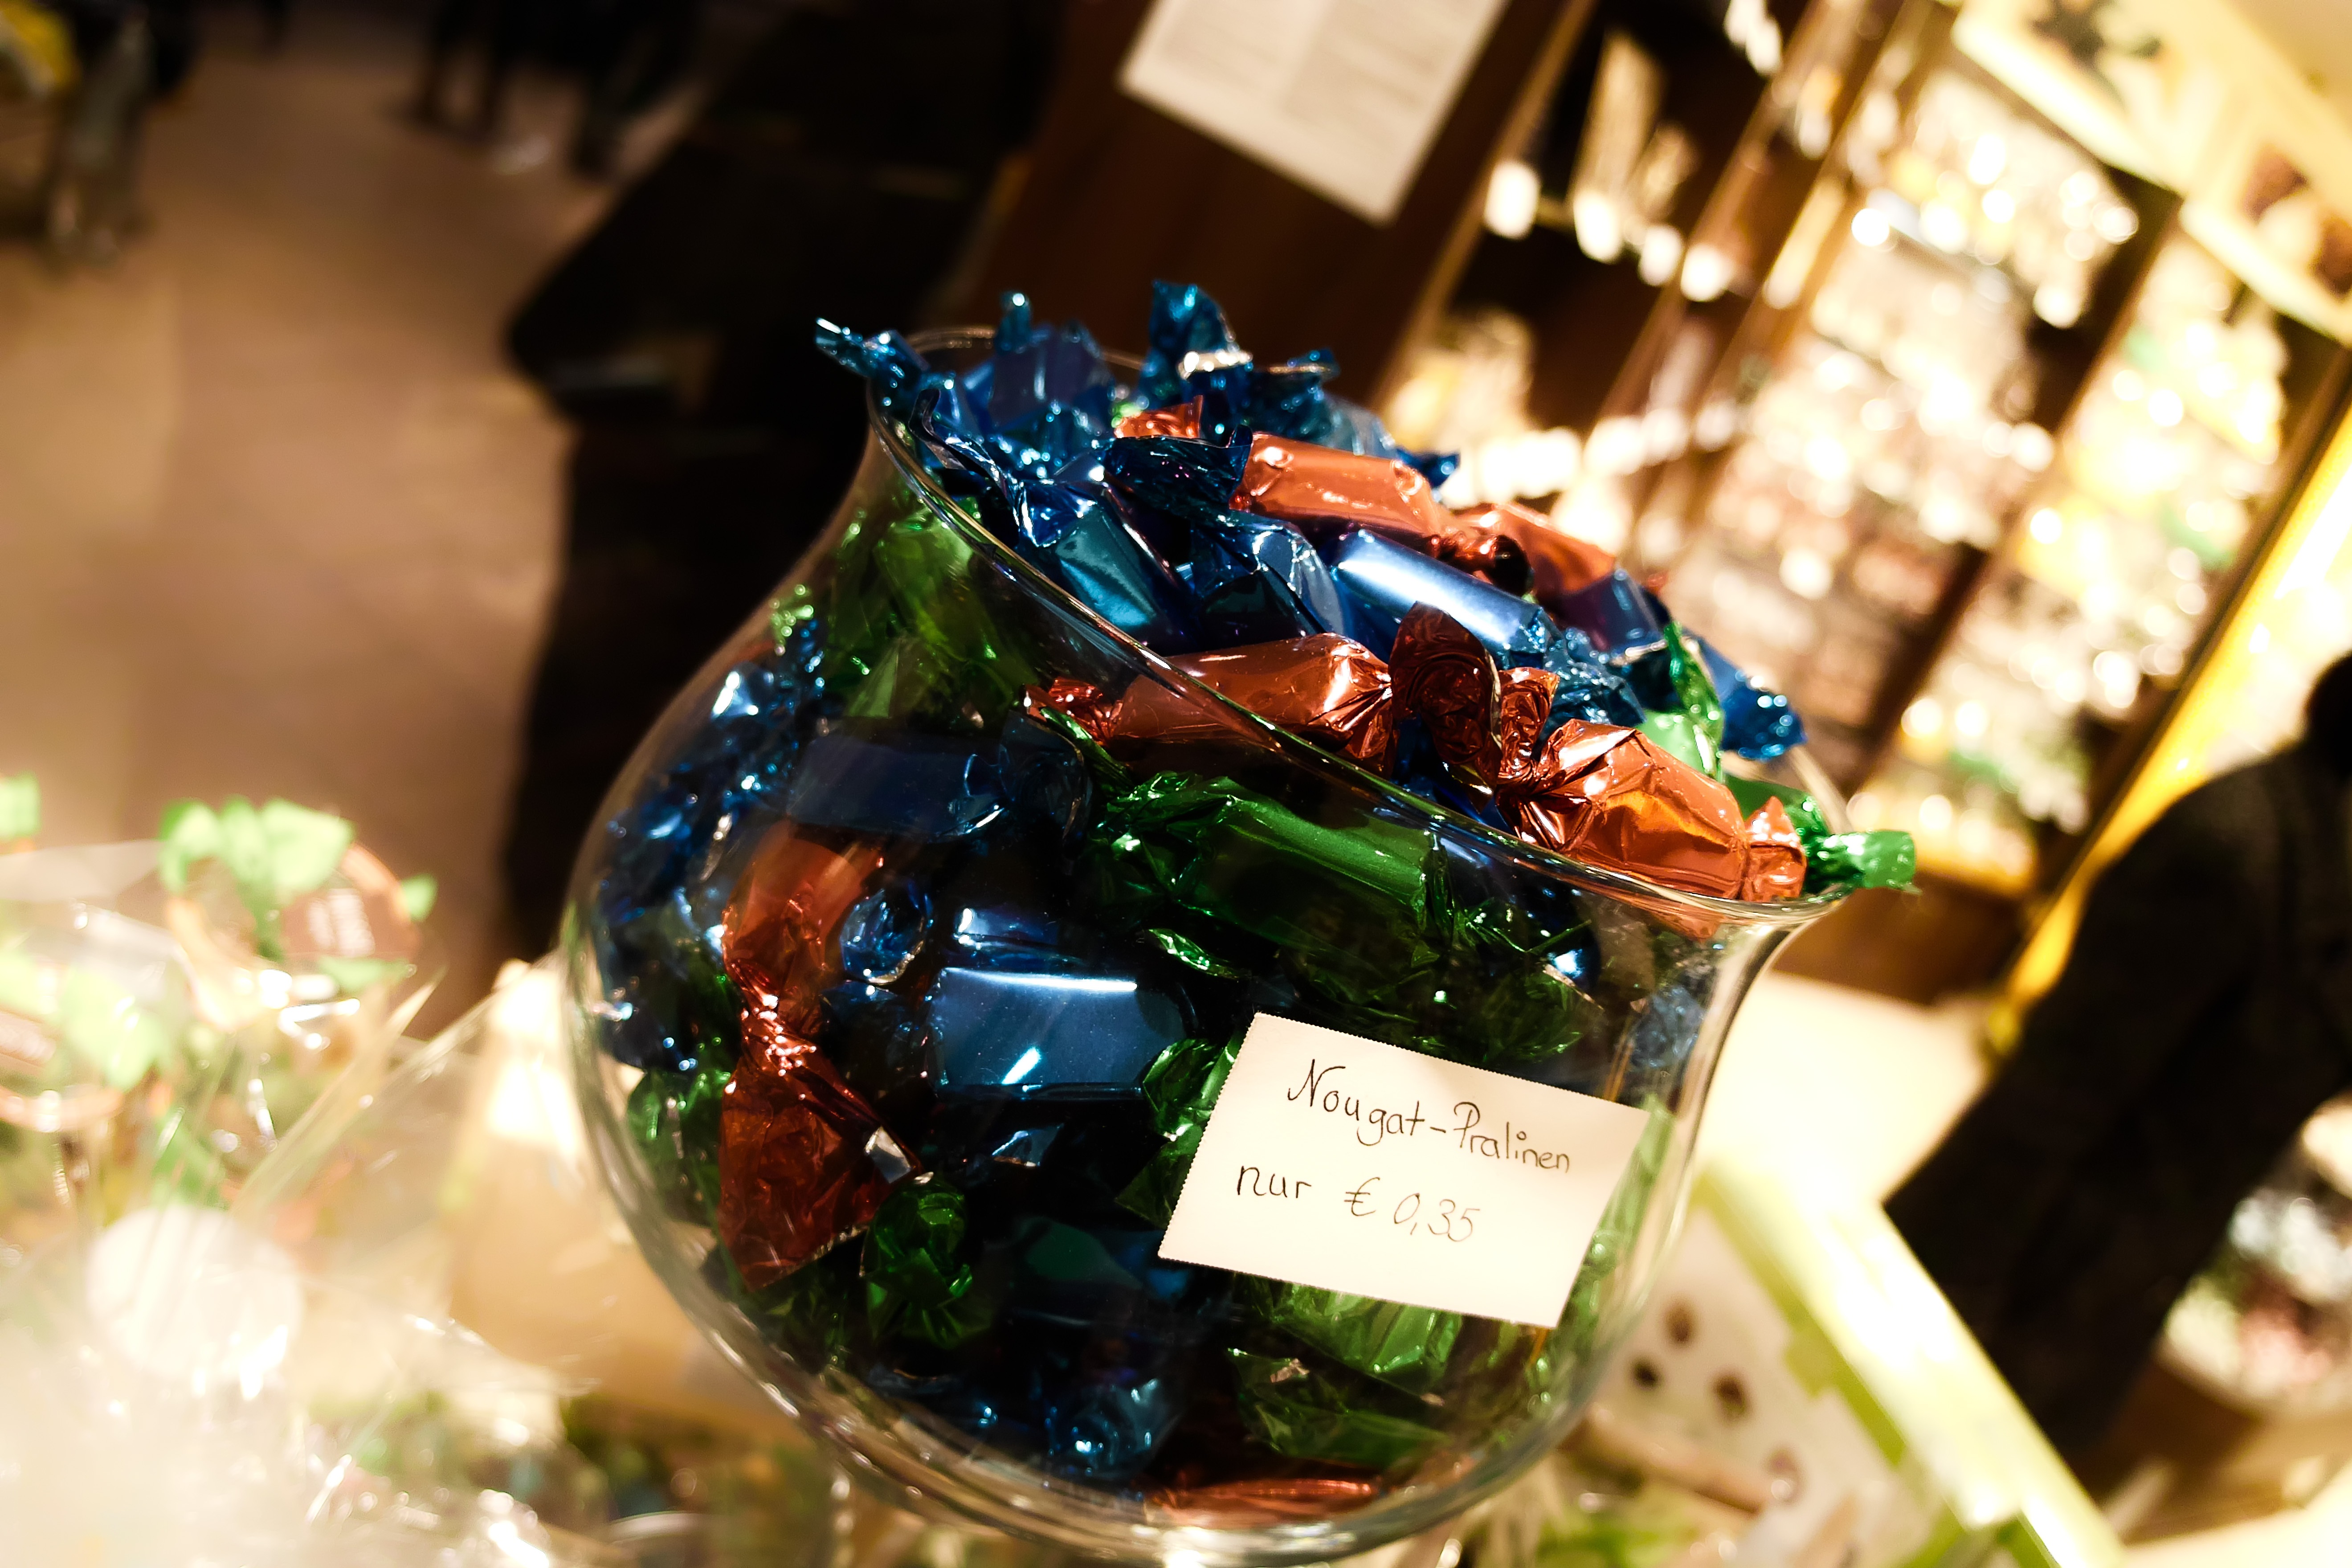
sweet, food, chocolate, christmas, eat, delicious, christmas decoration, candy, sweetness, benefit from, nibble, chocolates, in the glass